USCGC Mackinaw (WAGB-83)

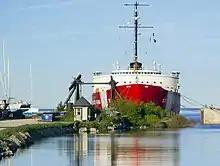
Masts and antennae

The Charlevoix, Cheboygan, Emmet Counties Public Service Communications Organization (CCECPSCO), has established a full-time amateur radio station on board the Icebreaker Mackinaw Maritime Museum.